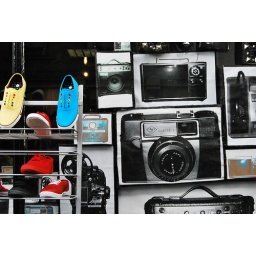
black and white media,life in colour